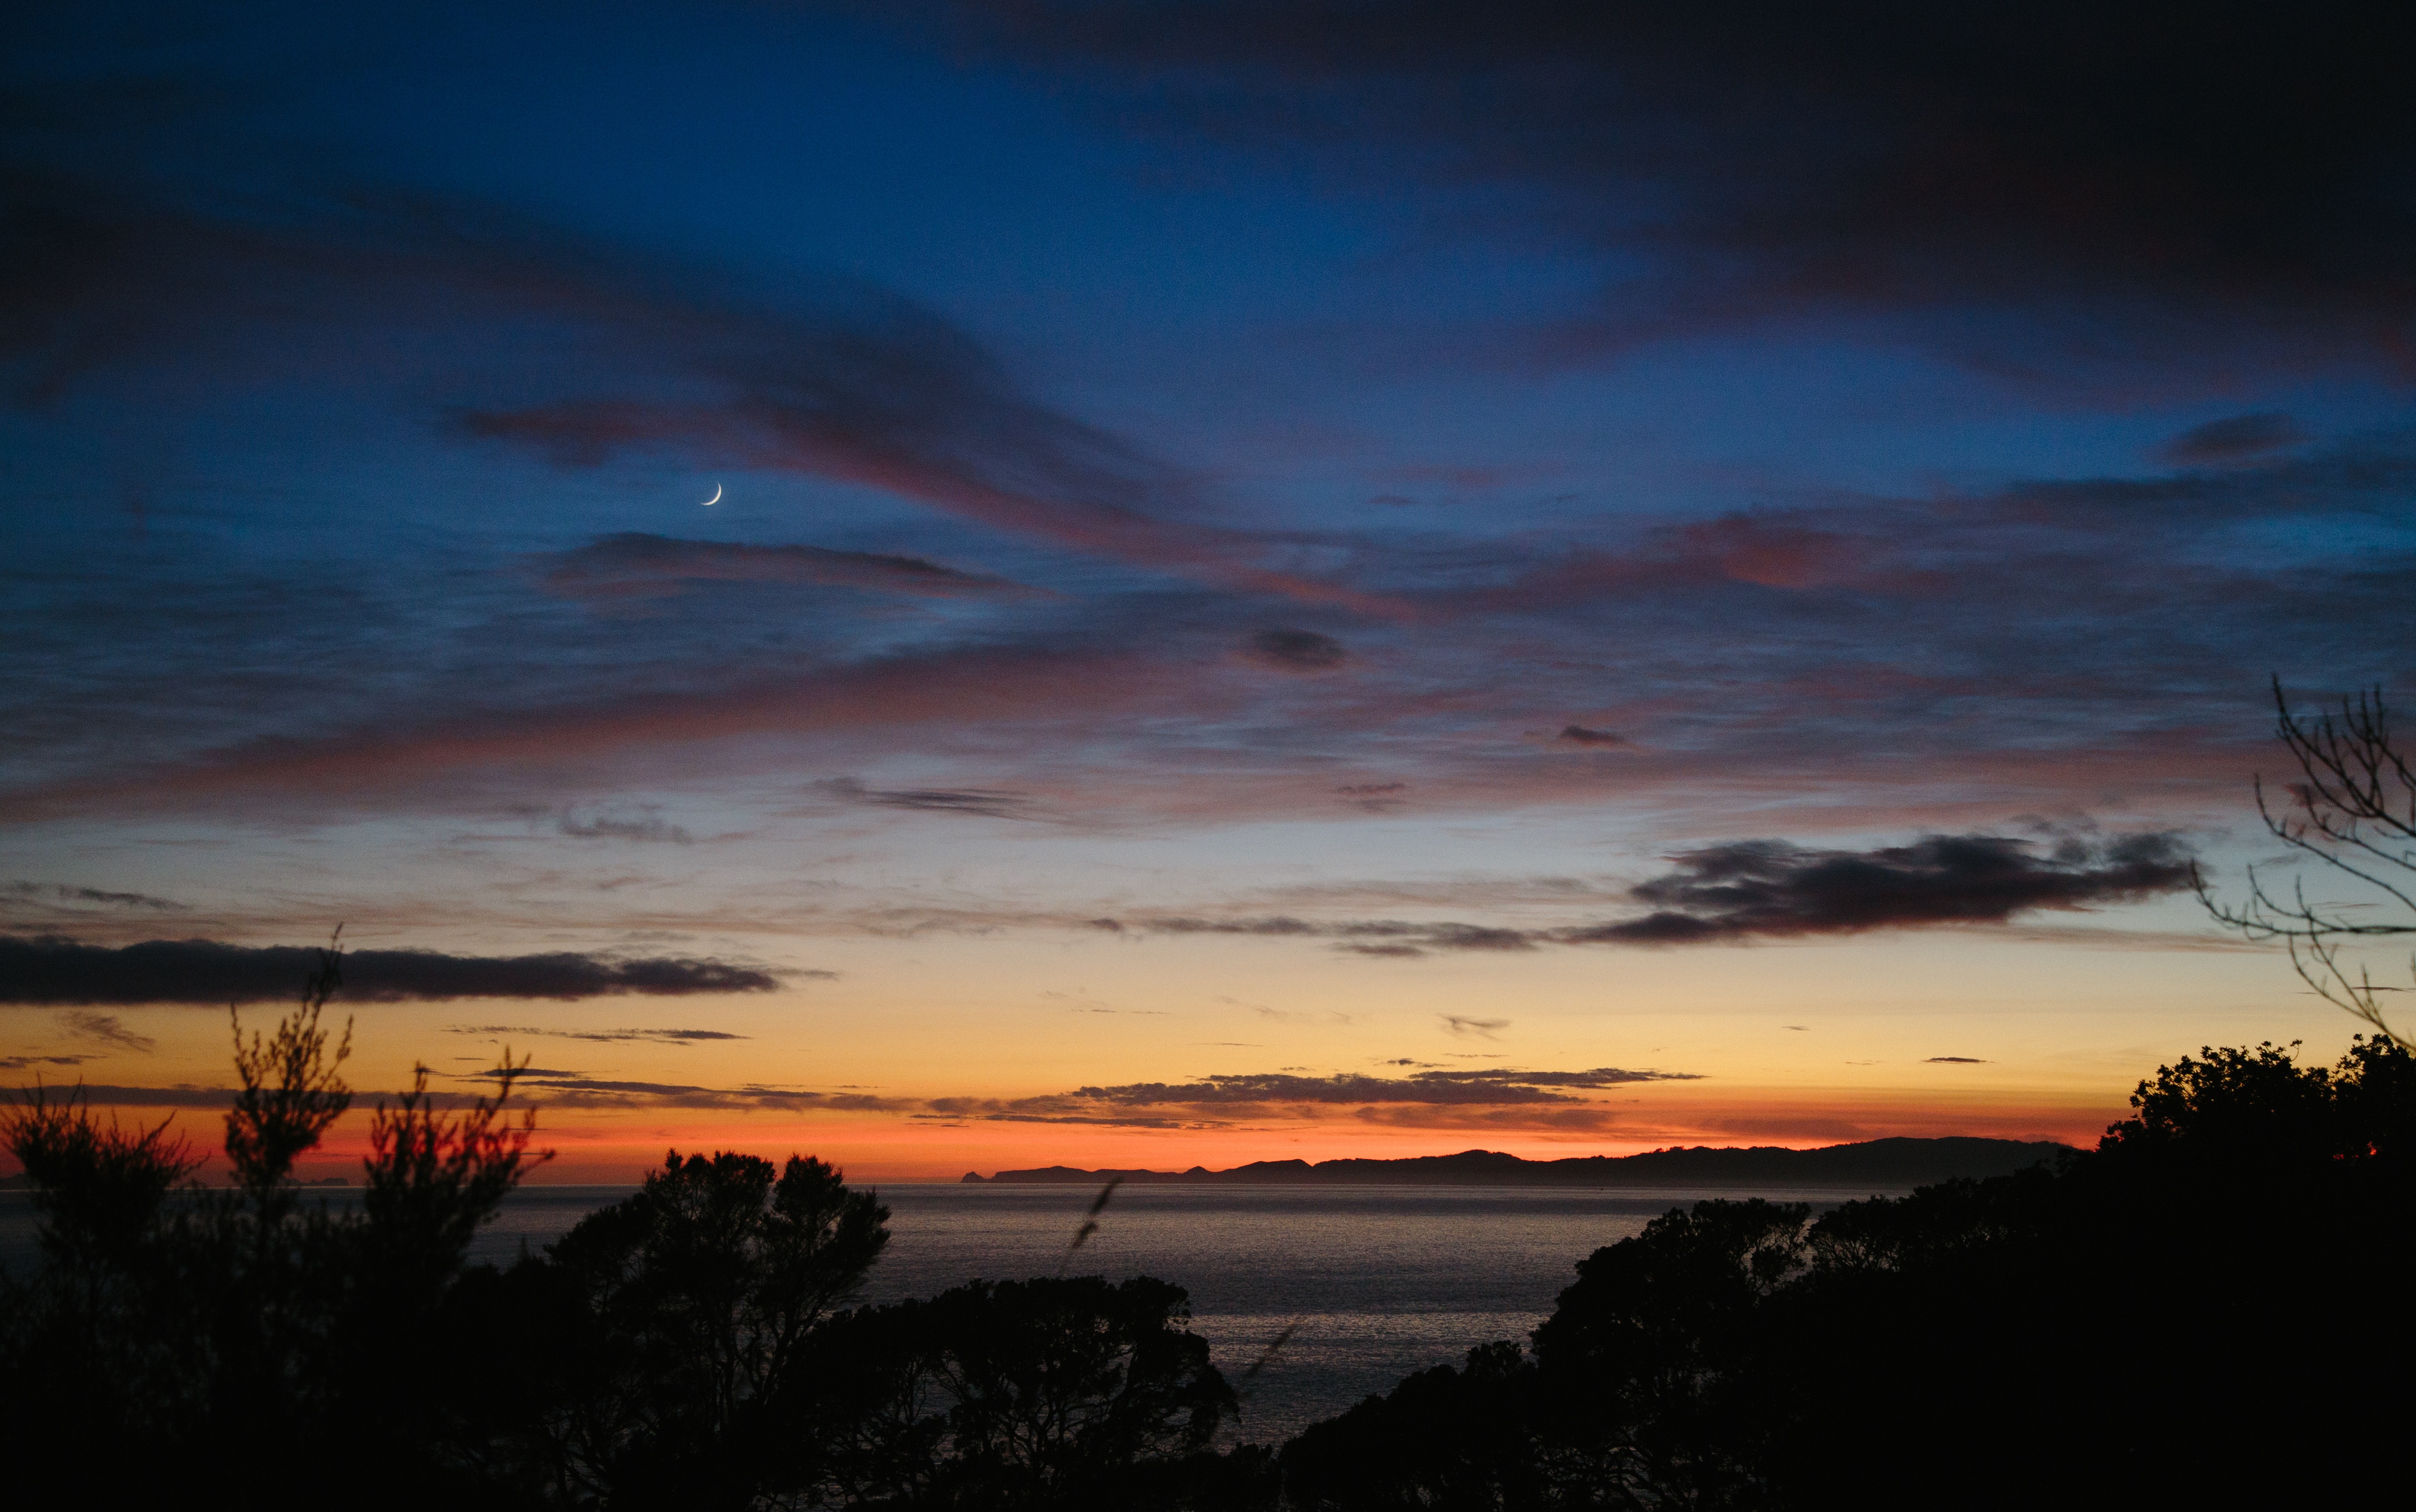
sea, horizon, cloud, sky, sunrise, sunset, sunlight, morning, dawn, atmosphere, dusk, evening, afterglow, meteorological phenomenon, red sky at morning